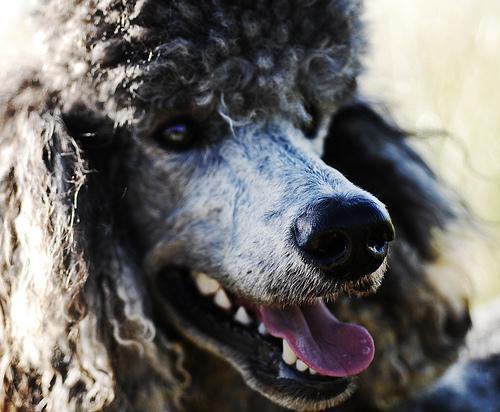
standard_poodle